Andrea Graus

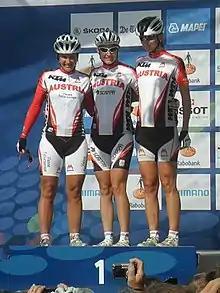
Andrea Graus at the 2012 UCI Road World Championships

Andrea Graus (born 13 November 1979) is an Austrian racing cyclist. She has won the Austrian National Road Race Championships five times. She competed in the 2012 UCI women's road race in Valkenburg aan de Geul and in the 2013 UCI women's road race in Florence.